Laguna Seca

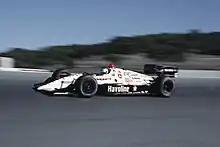
Mario Andretti at Laguna Seca, 1991

The earliest development of the local area occurred in 1867 with the founding of the nearby Laguna Seca Ranch, which has operated continuously for 140 years with grazing and equestrian uses.